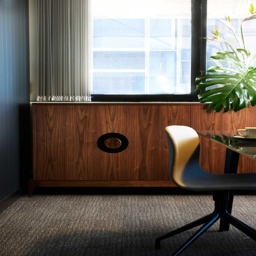
design ideas from a-style office .